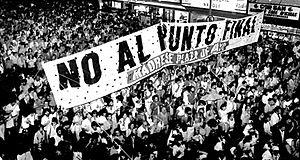
1986 est une année commune commençant un mercredi.